Stephen Curry

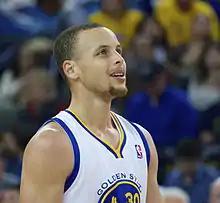
Curry in April 2014

In 2013–14, Curry appeared in 78 games (all starts), averaging career highs of 24.0 points (seventh in the NBA) and 8.5 assists (fifth in the NBA) to go with 4.3 rebounds and 1.63 steals, becoming the first player in Warriors franchise history to average 24 points and eight assists in a single season (ninth player in NBA history). He led the league in three-pointers made for a second consecutive season with 261, becoming the first player since Ray Allen in 2001–02 and 2002–03 to lead the league in three-pointers in back-to-back seasons. He was named Western Conference Player of the Month for April and earned All-NBA Second Team honors, becoming the first Warriors player named to the First or Second Team since 1993–94. On December 7 against the Memphis Grizzlies, Curry eclipsed Jason Richardson (700) as the franchise's leader in career three-pointers. In February, he made his first All-Star appearance, becoming the Warriors' first All-Star starter since Latrell Sprewell in 1995. He scored a season-high 47 points on April 13 against the Portland Trail Blazers for his third 40-point game of the year. He finished the regular season tied for second in the NBA in triple-doubles with four, the most by a Warrior in a single season since Chamberlain had five in 1963–64. Seeded sixth for the second consecutive postseason, the Warriors were defeated in seven games by the Los Angeles Clippers.